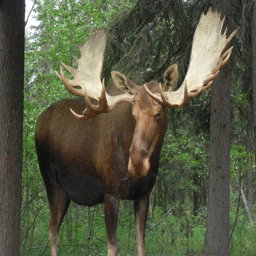
love the rack on this bull moose